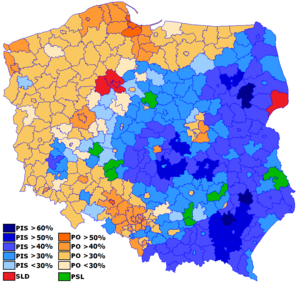
Les élections européennes de 2014 ont eu lieu entre le 22 et le 25 mai selon les pays, et le dimanche 25 mai 2014 en Pologne. Ces élections étaient les premières depuis l'entrée en vigueur du traité de Lisbonne qui a renforcé les pouvoirs du Parlement européen et modifié la répartition des sièges entre les différents États-membres. Ainsi, les Polonais élisent 51 députés européens au lieu de 50 précédemment.